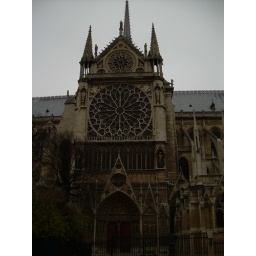
The tower in Notre Dame that houses the famous &amp;quot;Rose Window.&amp;quot;